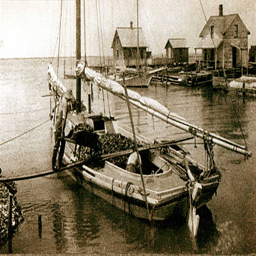
a fisherman loads scallops onto a boat for delivery to the mainland .